Sky position (RA, Dec in degrees): 131.9, 29.488
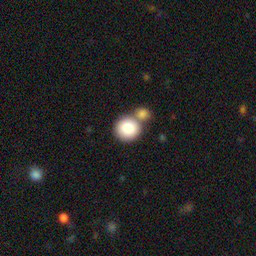
Galaxy morphology: Merging Galaxies